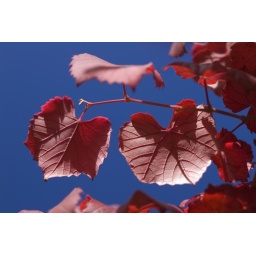
Red leaves against blue sky